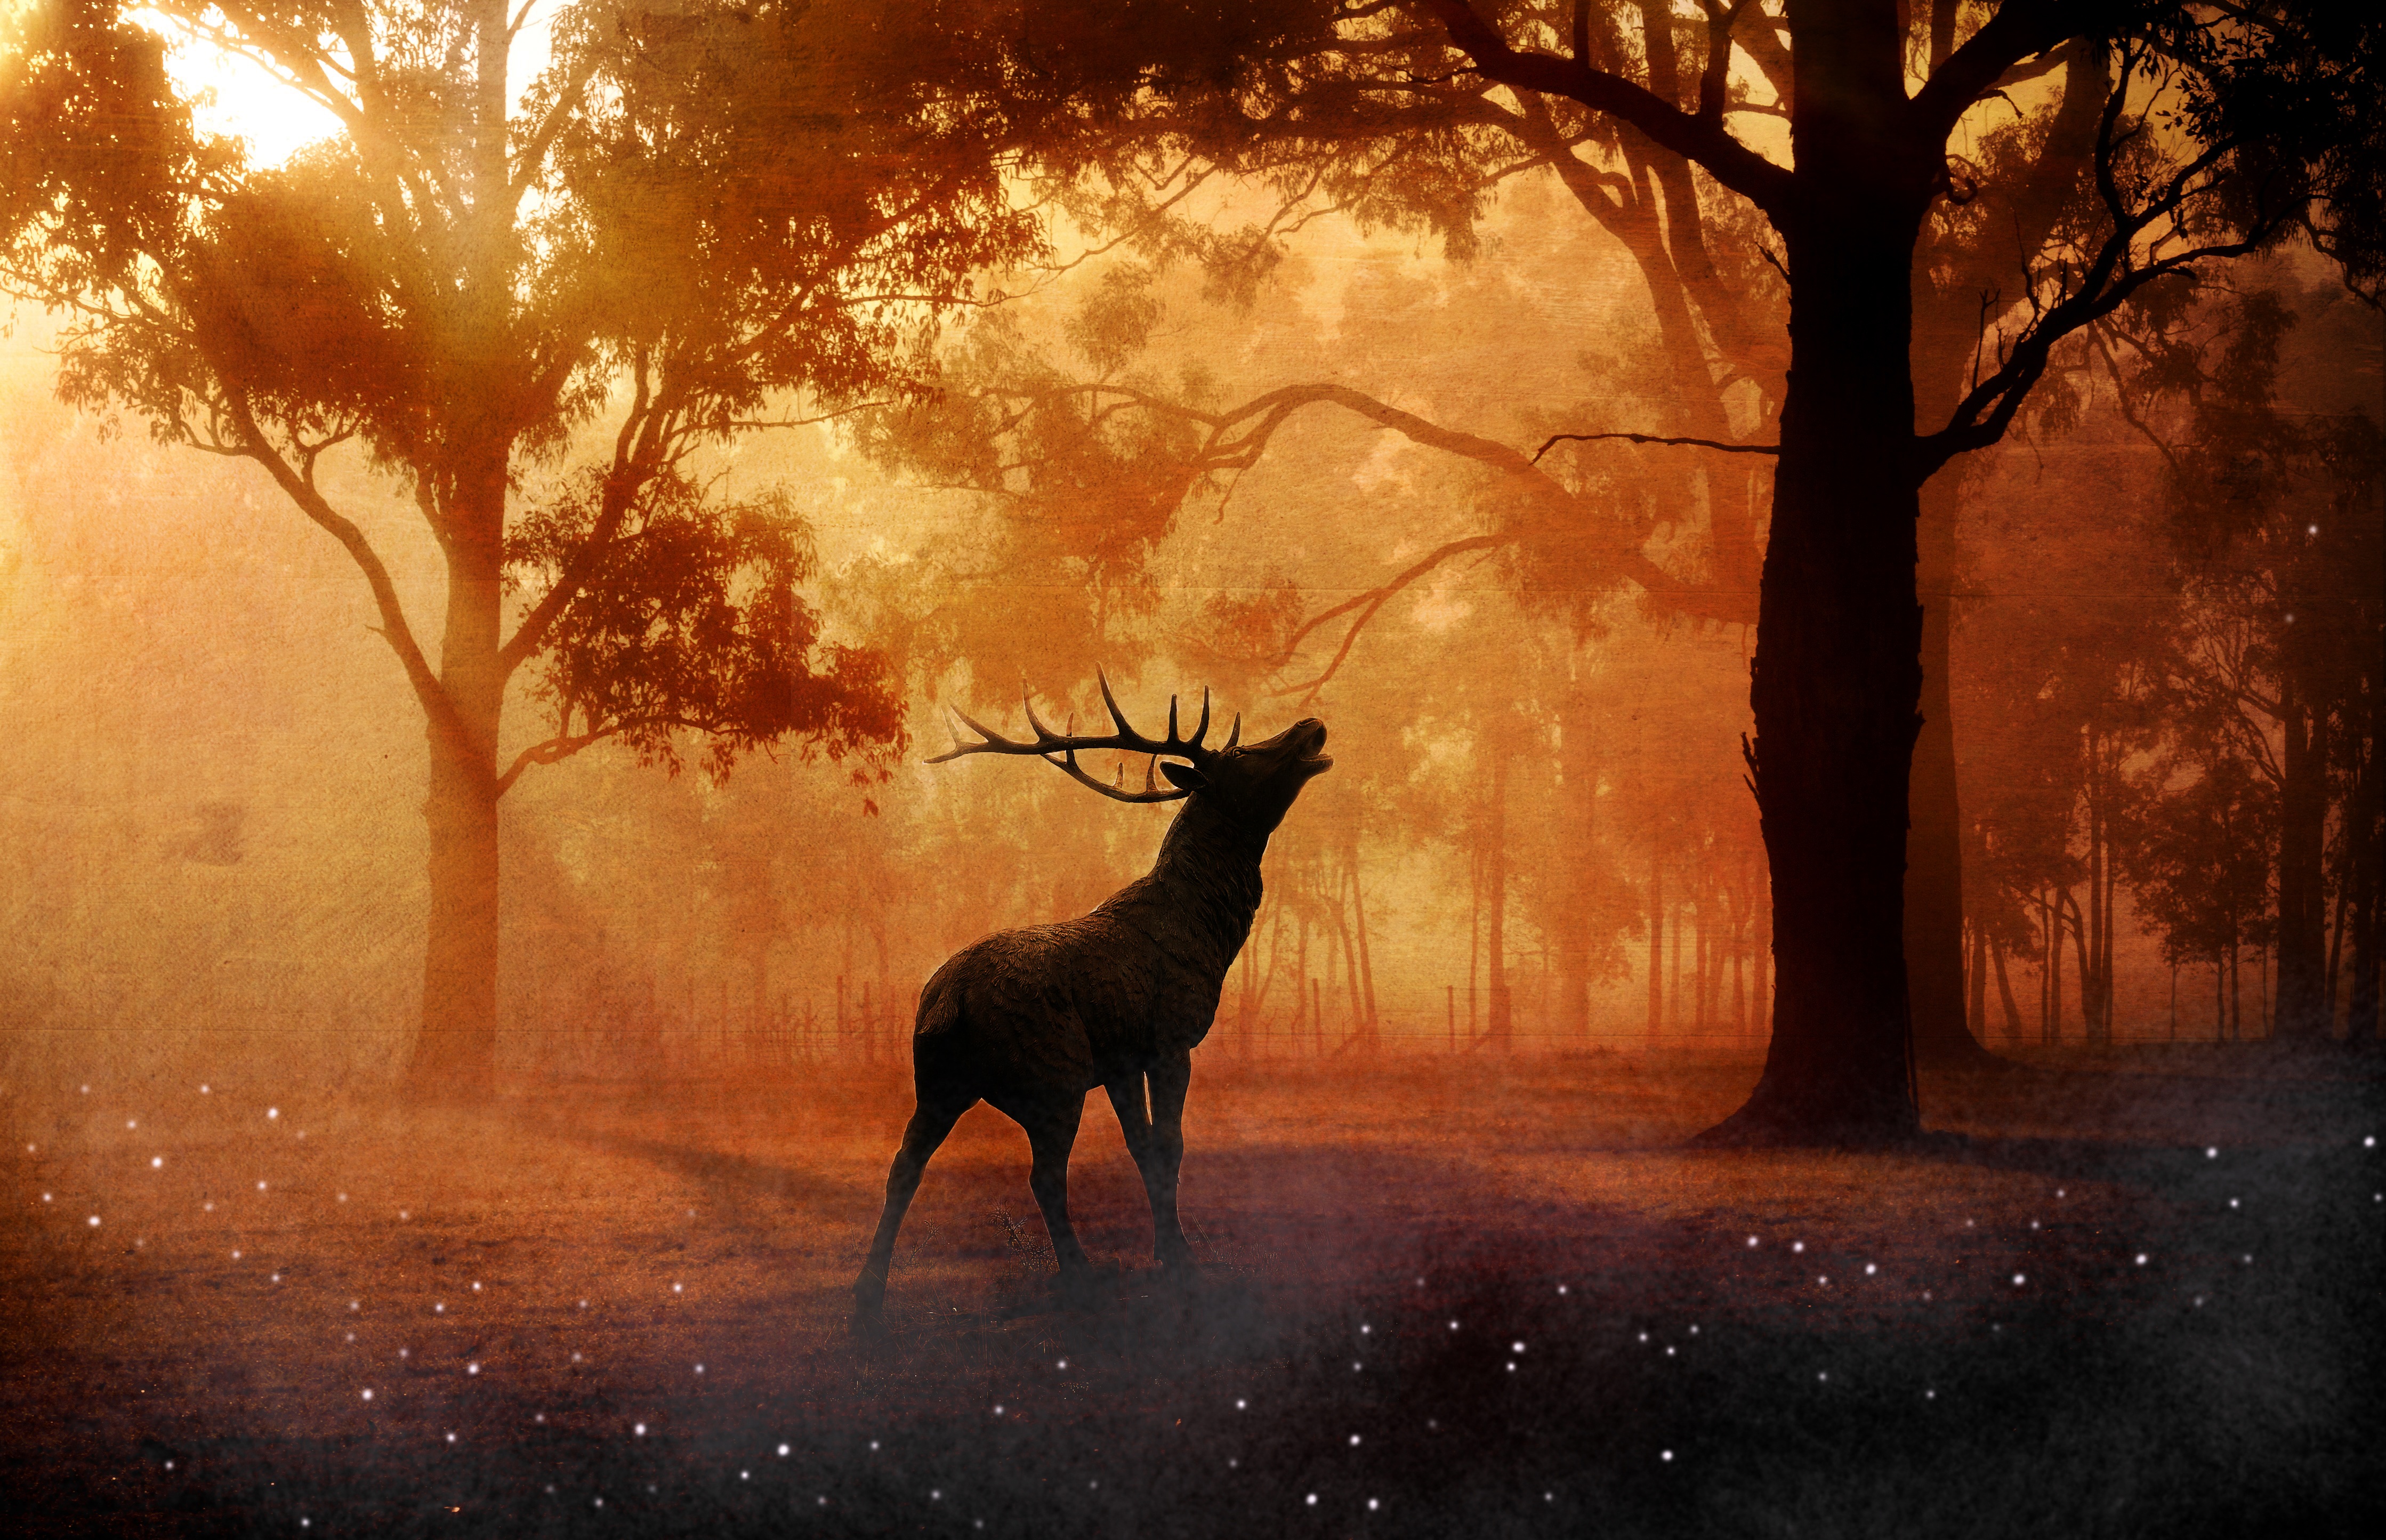
forest, meadow, morning, wild, deer, autumn, weather, mammal, lighting, trees, hirsch, snowflakes, screenshot, damm wild, atmospheric phenomenon, computer wallpaper